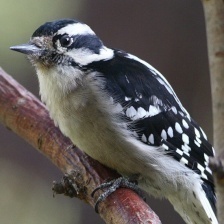
Species: DOWNY WOODPECKER
Scientific name: PICOIDES PUBESCENS